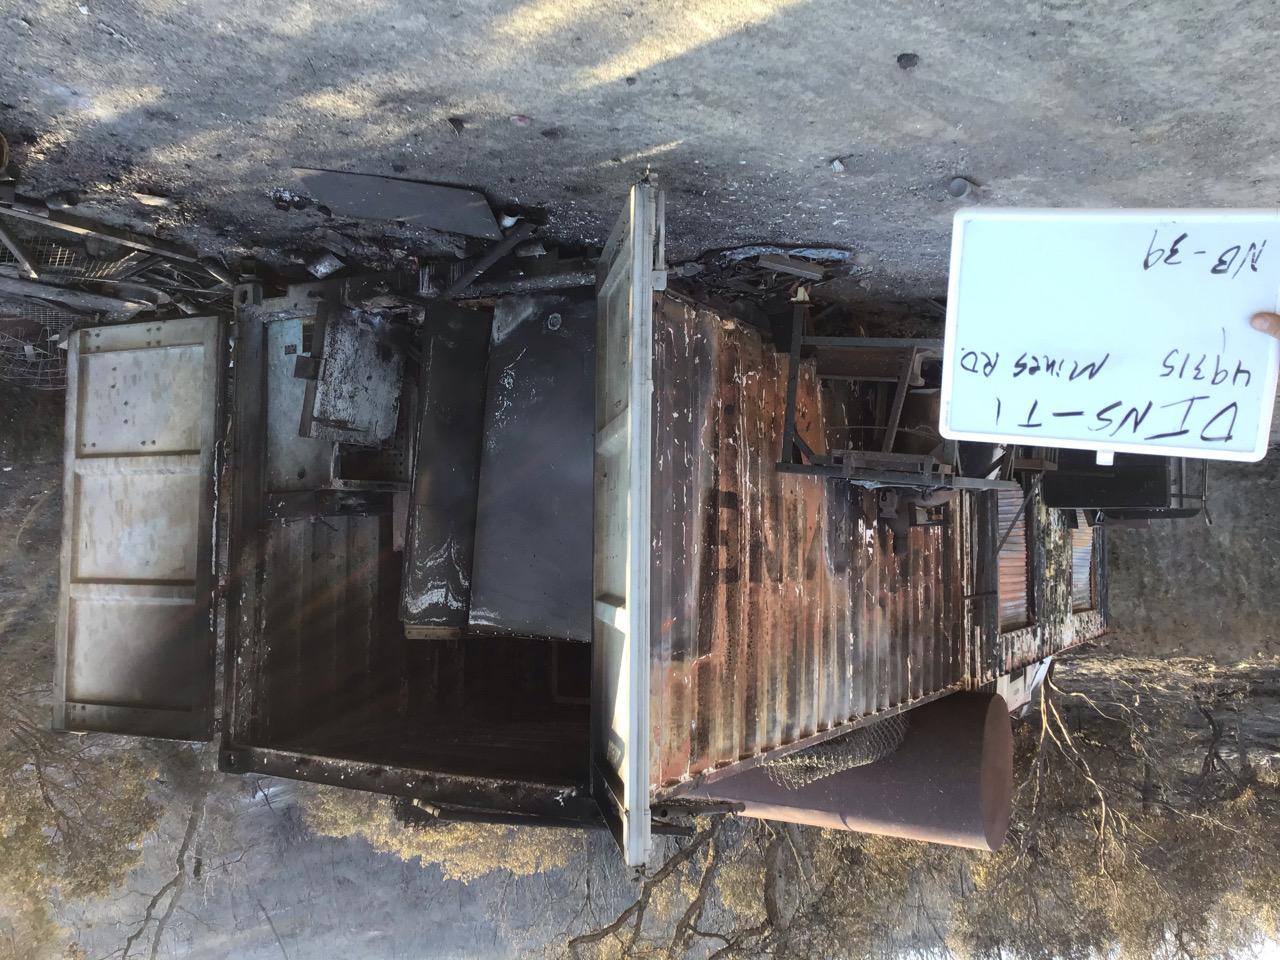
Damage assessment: destroyed